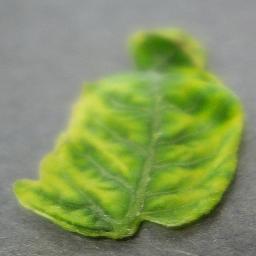
Label: Tomato___Tomato_Yellow_Leaf_Curl_Virus